Louisiana Purchase Exposition

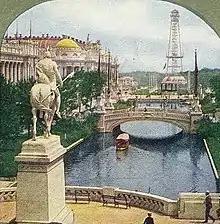
East Lagoon, statue of Saint Louis, Palaces of Education and Manufacture, and wireless telegraph tower.

Many of the inventions displayed were precursors to items which have become an integral part of today's culture. Novel applications of electricity and light waves for communication and medical use were displayed in the Palace of Electricity. According to an article he wrote for Harper's Weekly, W. E. Goldsborough, the Chief of the Department of Electricity for the Fair, wished to educate the public and dispel the misconceptions about electricity which many common people believed. New and updated methods of transportation also showcased at the World's Fair in the Palace of Transportation would come to revolutionize transportation for the modern day.